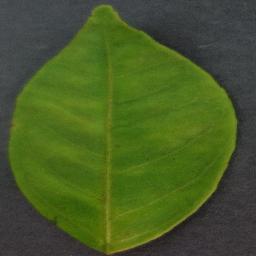
Label: Orange___Haunglongbing_(Citrus_greening)